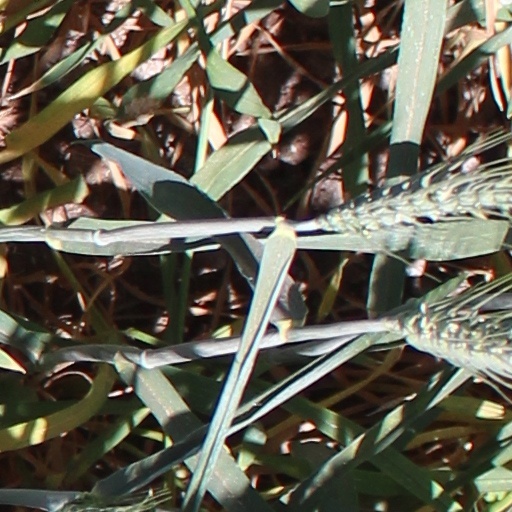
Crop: wheat